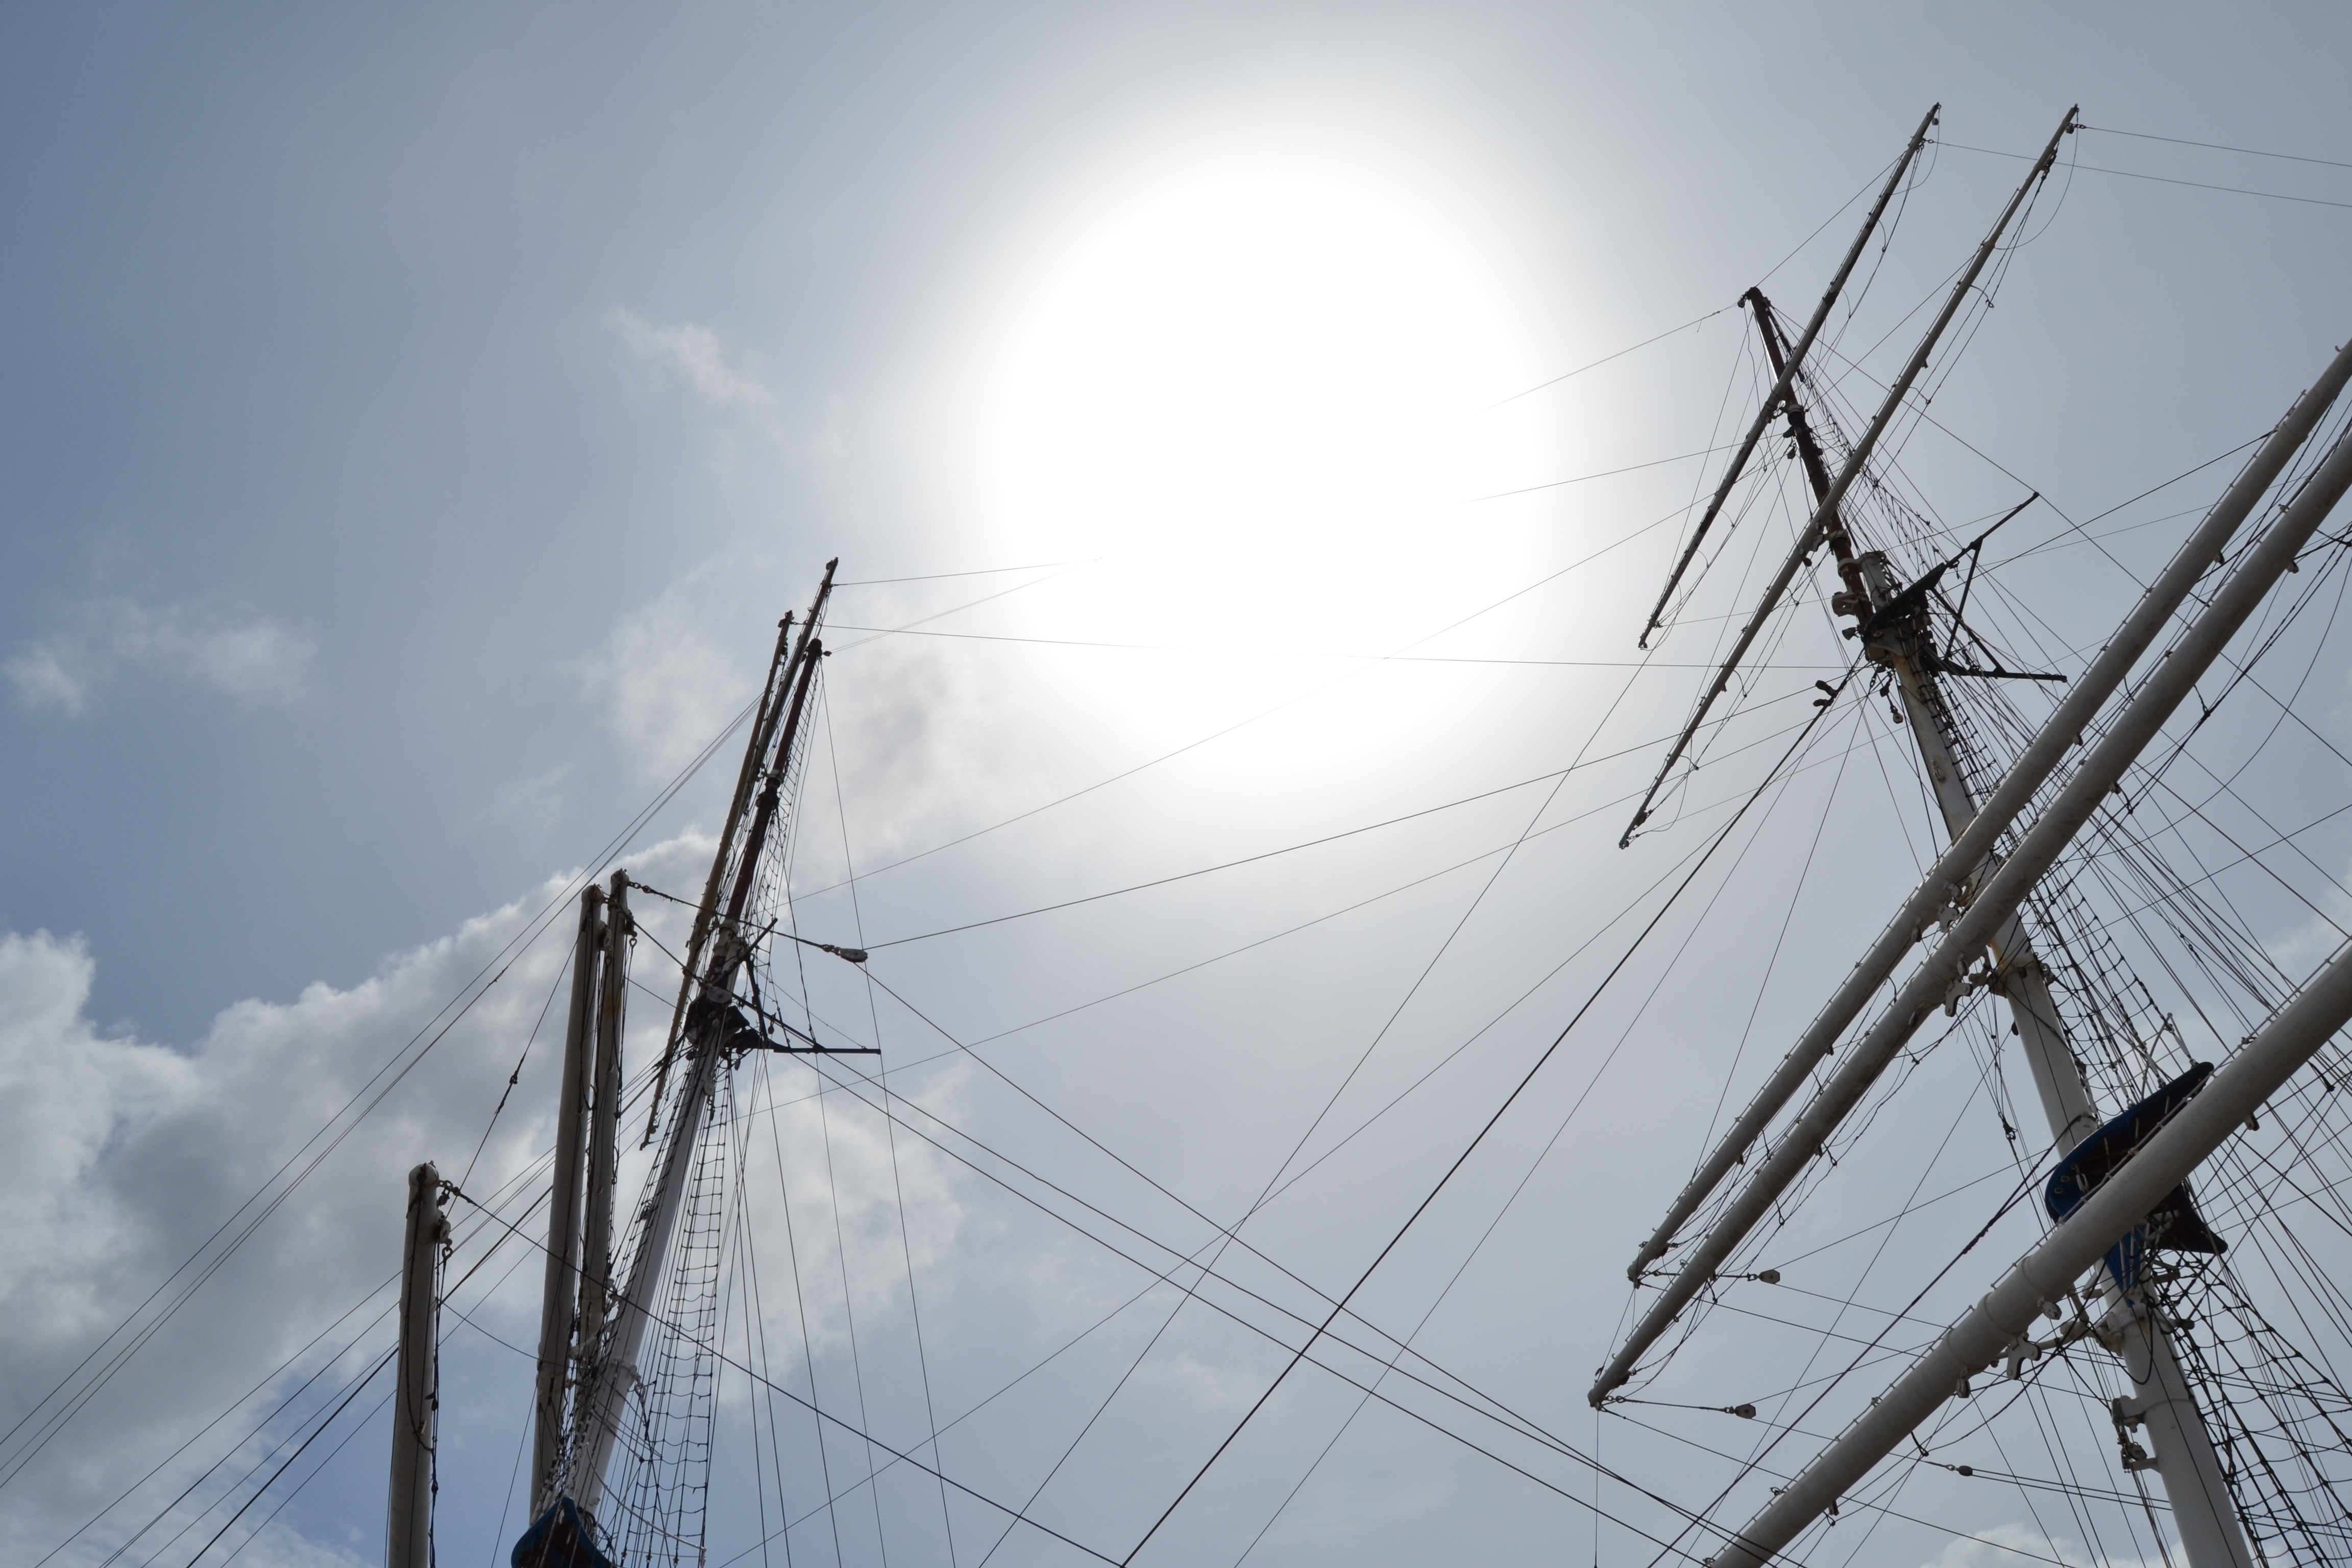
sky, sun, wind, line, vehicle, tower, mast, electricity, energy, sailing vessel, shape, transmission tower, outdoor structure, electrical supply, electronics accessory, overhead power line